Science and technology in Germany

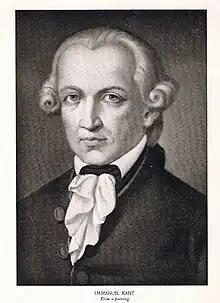
Immanuel Kant engraving

Martin Waldseemüller (–1520) and Matthias Ringmann (1482–1511) were cartographers of the Renaissance. In 1507 they created the first world map on which the land masses in the west of the Atlantic Ocean were named "America" after Amerigo Vespucci. The Waldseemüller map of 1507 has been part of the UNESCO World Documentary Heritage since 2005.